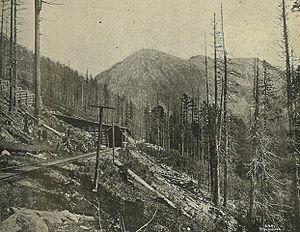
Le Great Northern Railway est un ancien réseau de chemin de fer reliant les villes de St. Paul à la ville de Seattle aux États-Unis.